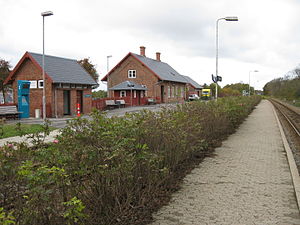
Fredede bygninger i Esbjerg Kommune
Guldager Station
Denne liste over fredede bygninger i Esbjerg Kommune viser alle fredede bygninger i Esbjerg Kommune, bortset fra kirker. Listen bygger på data fra Kulturarvsstyrelsen.